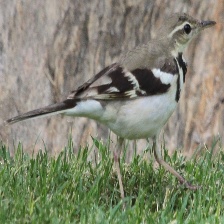
Species: FOREST WAGTAIL
Scientific name: DENDRONANTHUS INDICUS